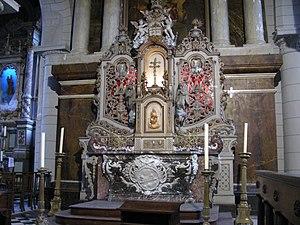
Cassel, Nord La restauration vient de se terminer (2012)